Gunnersbury Triangle

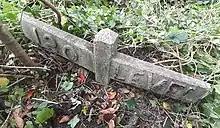
Old railway level indicator beside the former Acton Curve goods track

The area is shown on 19th-century maps as orchards and gravel quarries. The triangular area now occupied by the reserve was delineated by three railway lines, two belonging to the District Railway (now the District line of London Underground), and one to the now-defunct London and South Western Railway (LSWR). There was once a bridge into the triangle from the west, and in the 1940s it was used as railway allotments (vegetable gardens), but when London Transport's Acton Works was built, the bridge was abandoned. The area, thus disused, was colonised naturally by grasses and trees in a "secondary succession".